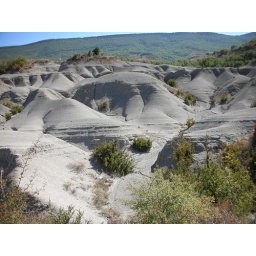
Bare rocks near the Yesa lake